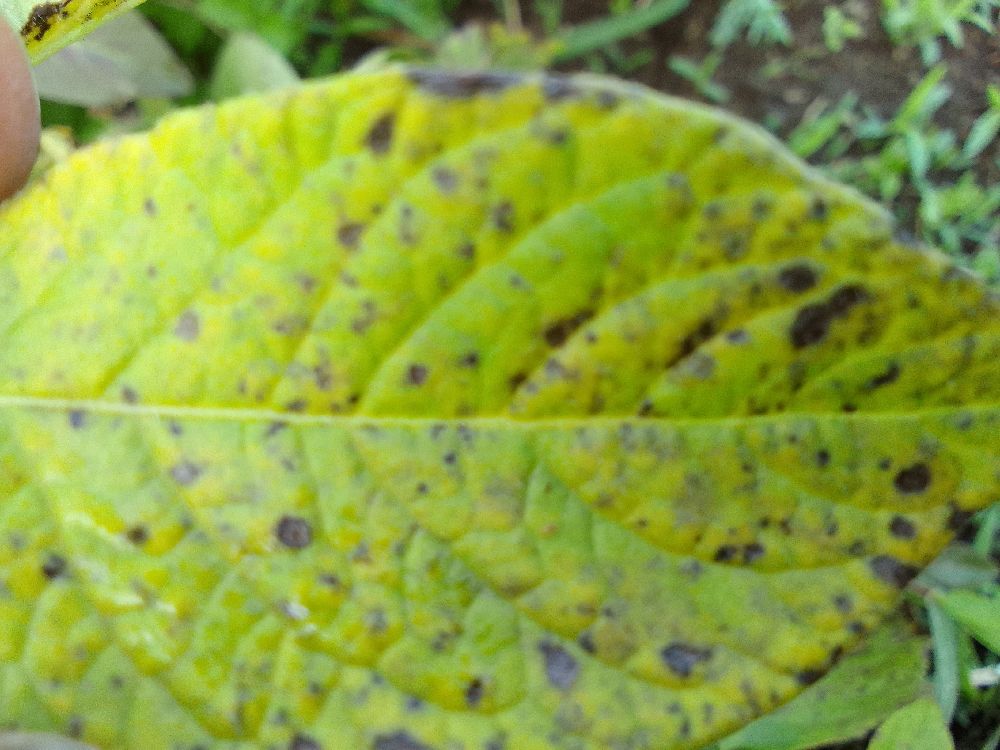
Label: Early blight